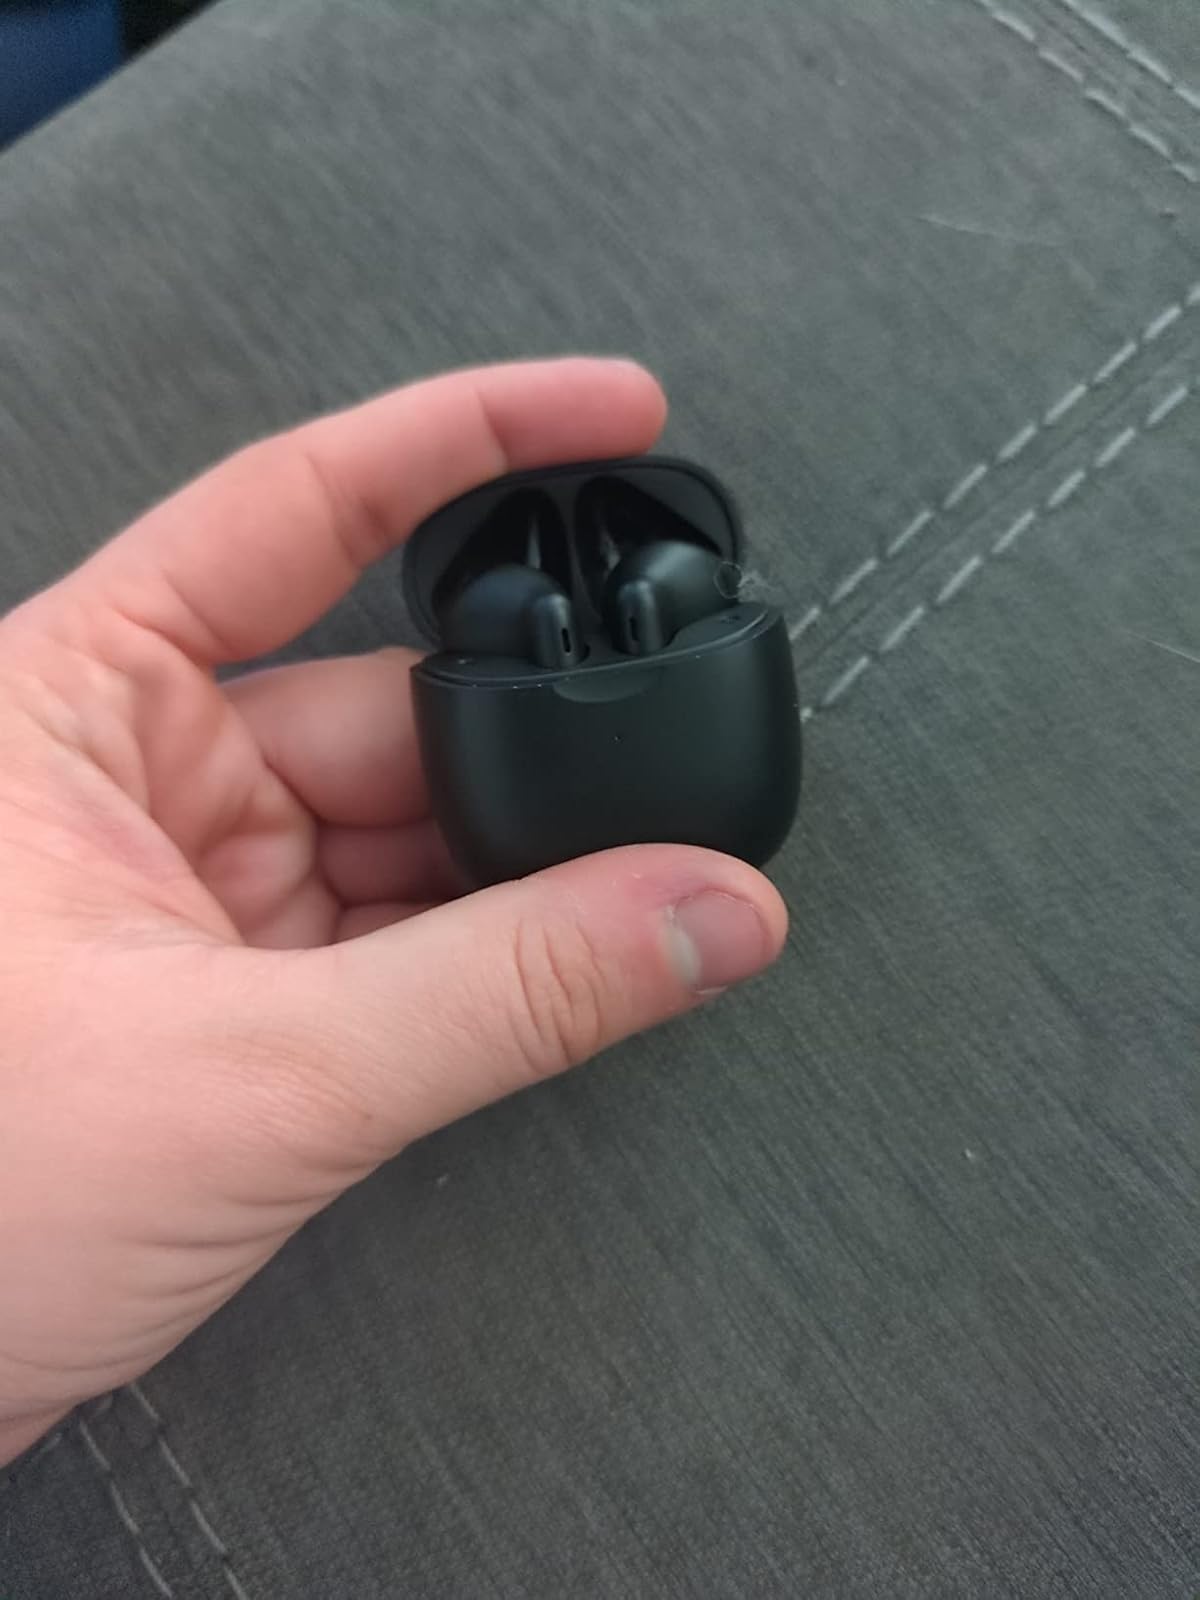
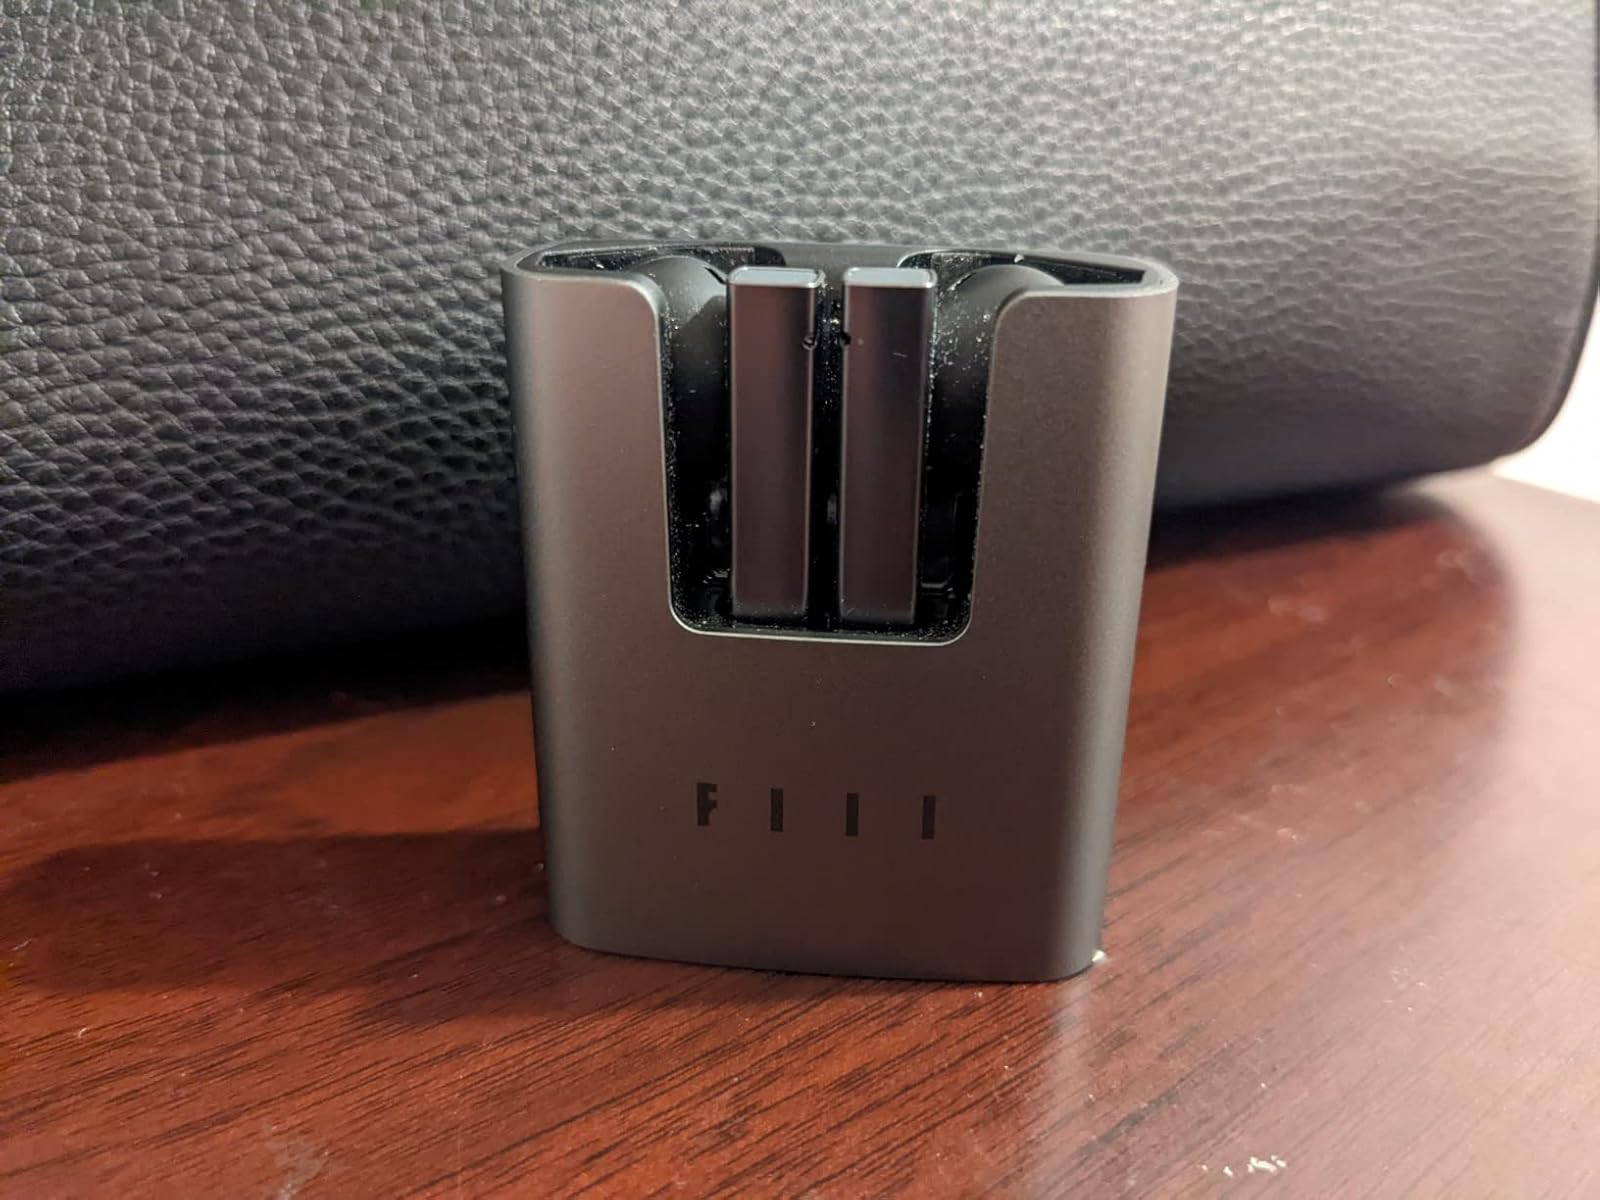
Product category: earbuds
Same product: no